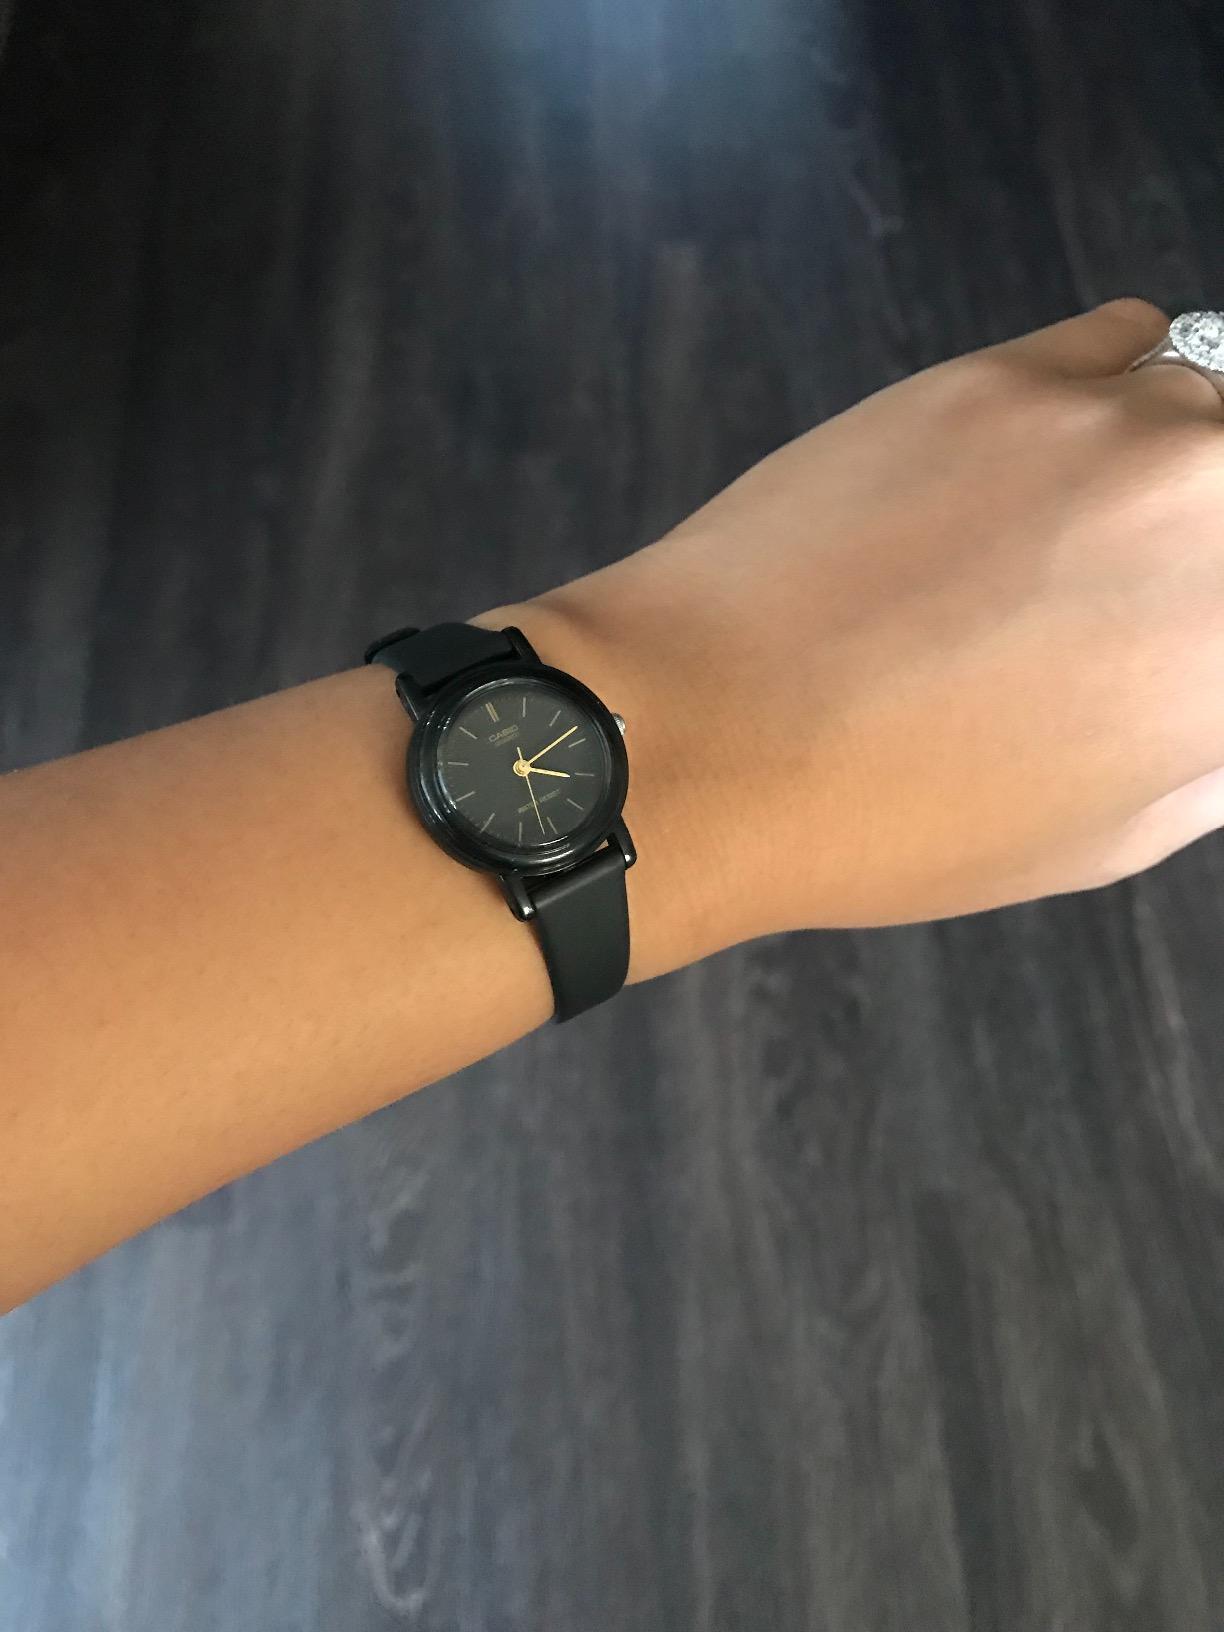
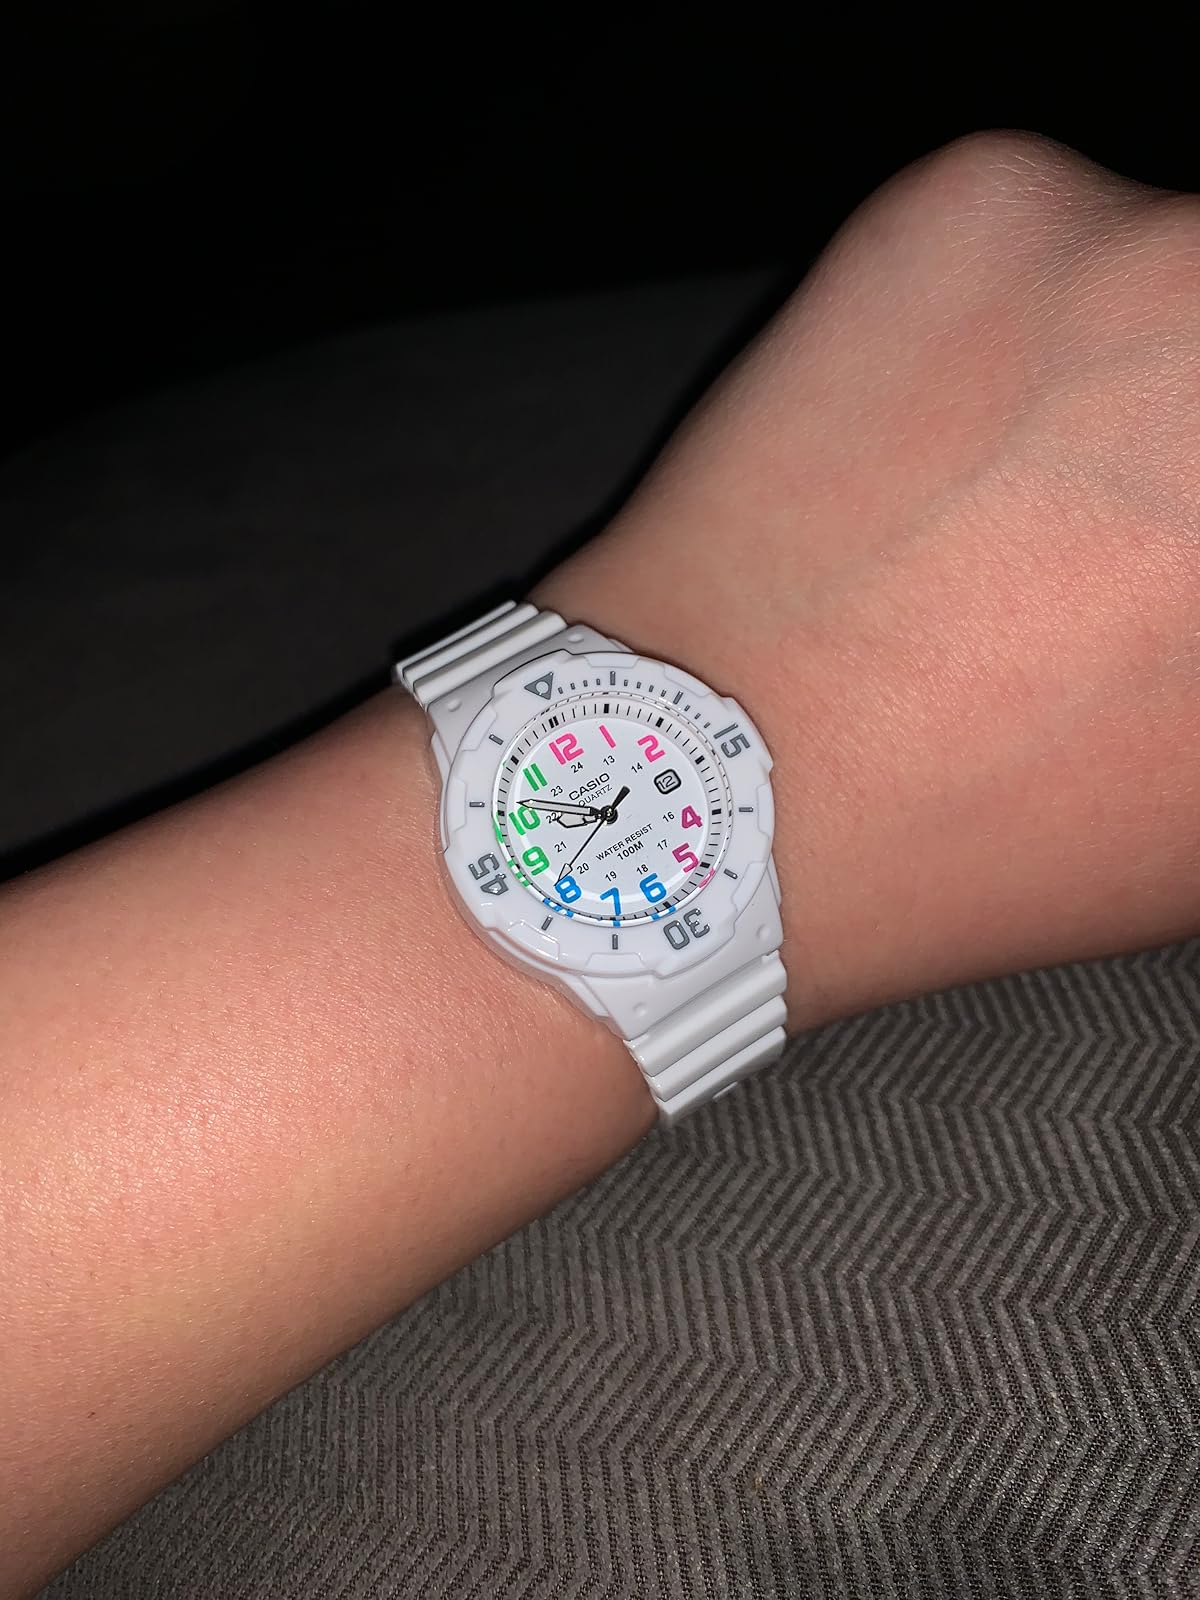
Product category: accessories_watch
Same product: no